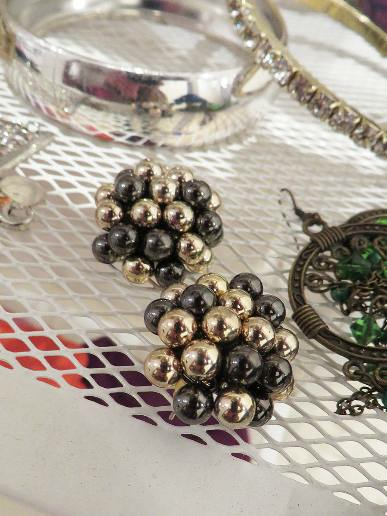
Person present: No